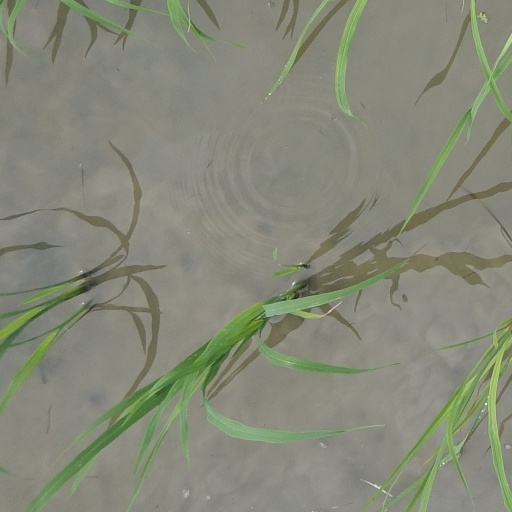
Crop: rice